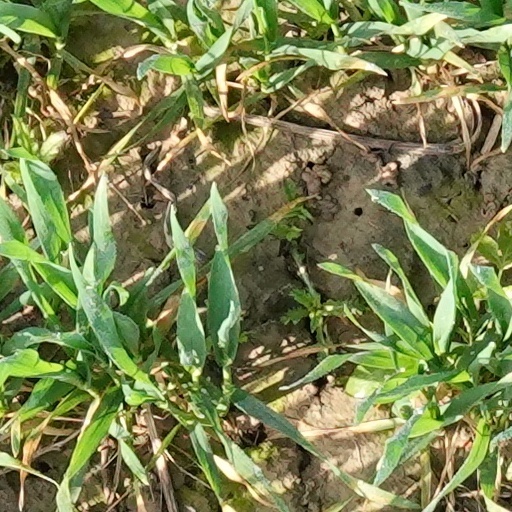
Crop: wheat